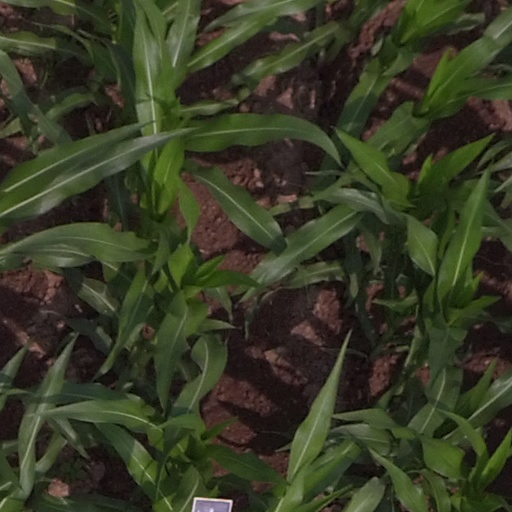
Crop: maize; corn